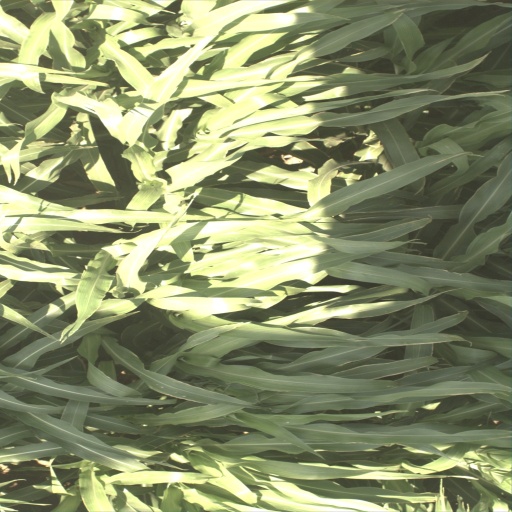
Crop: sorghum